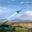
Label: rocket